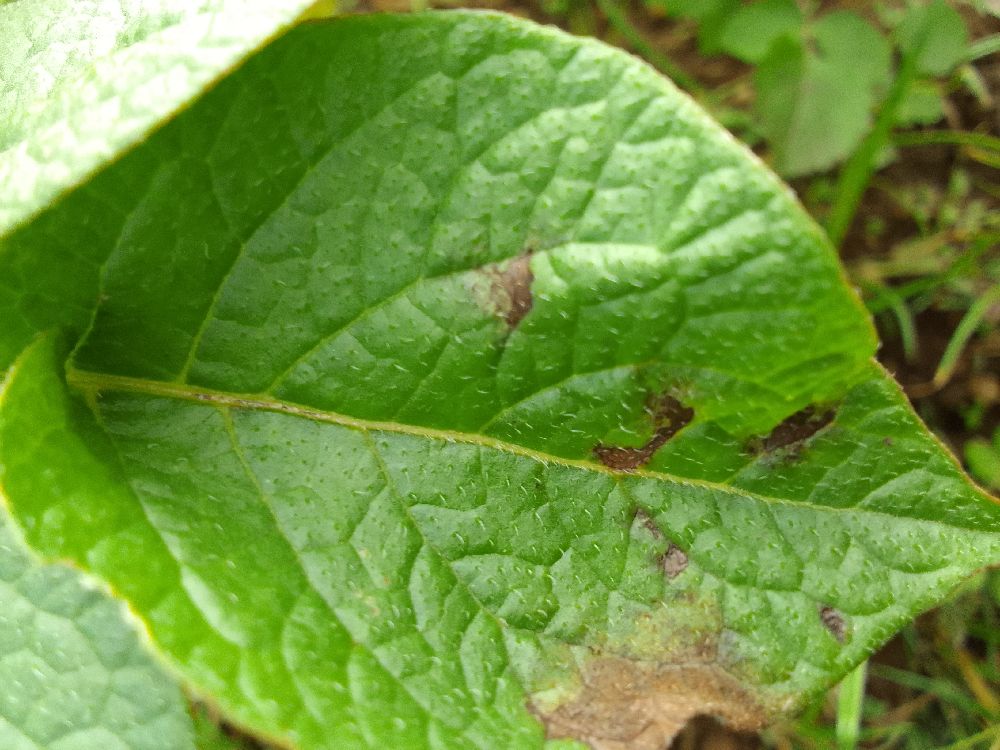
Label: Late blight